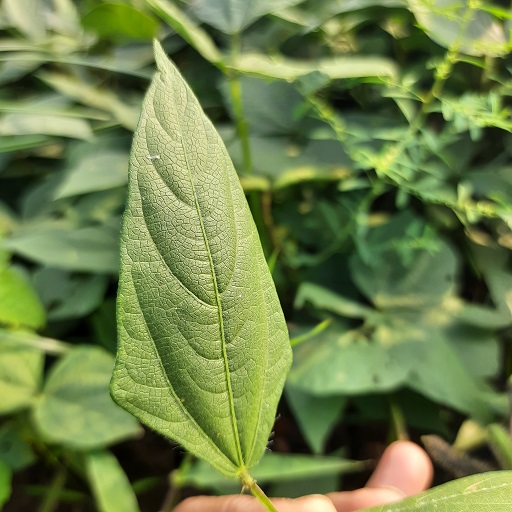
Label: Healthy